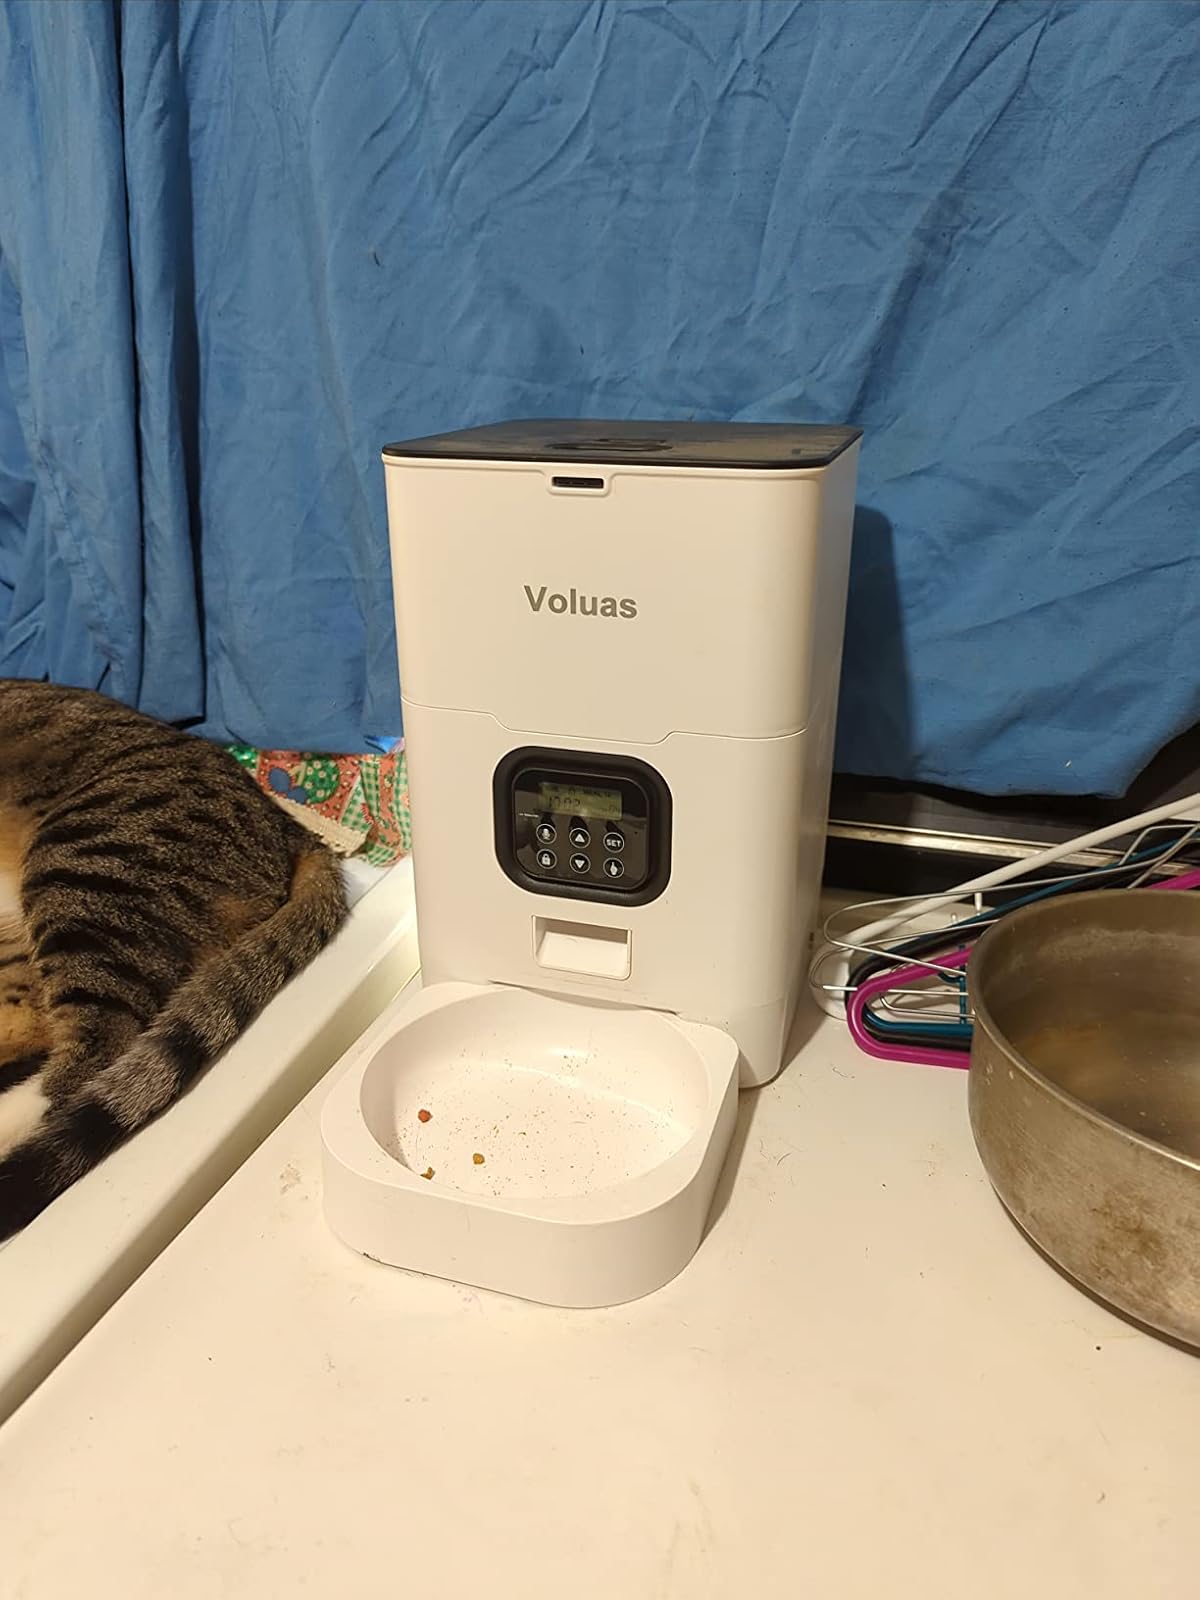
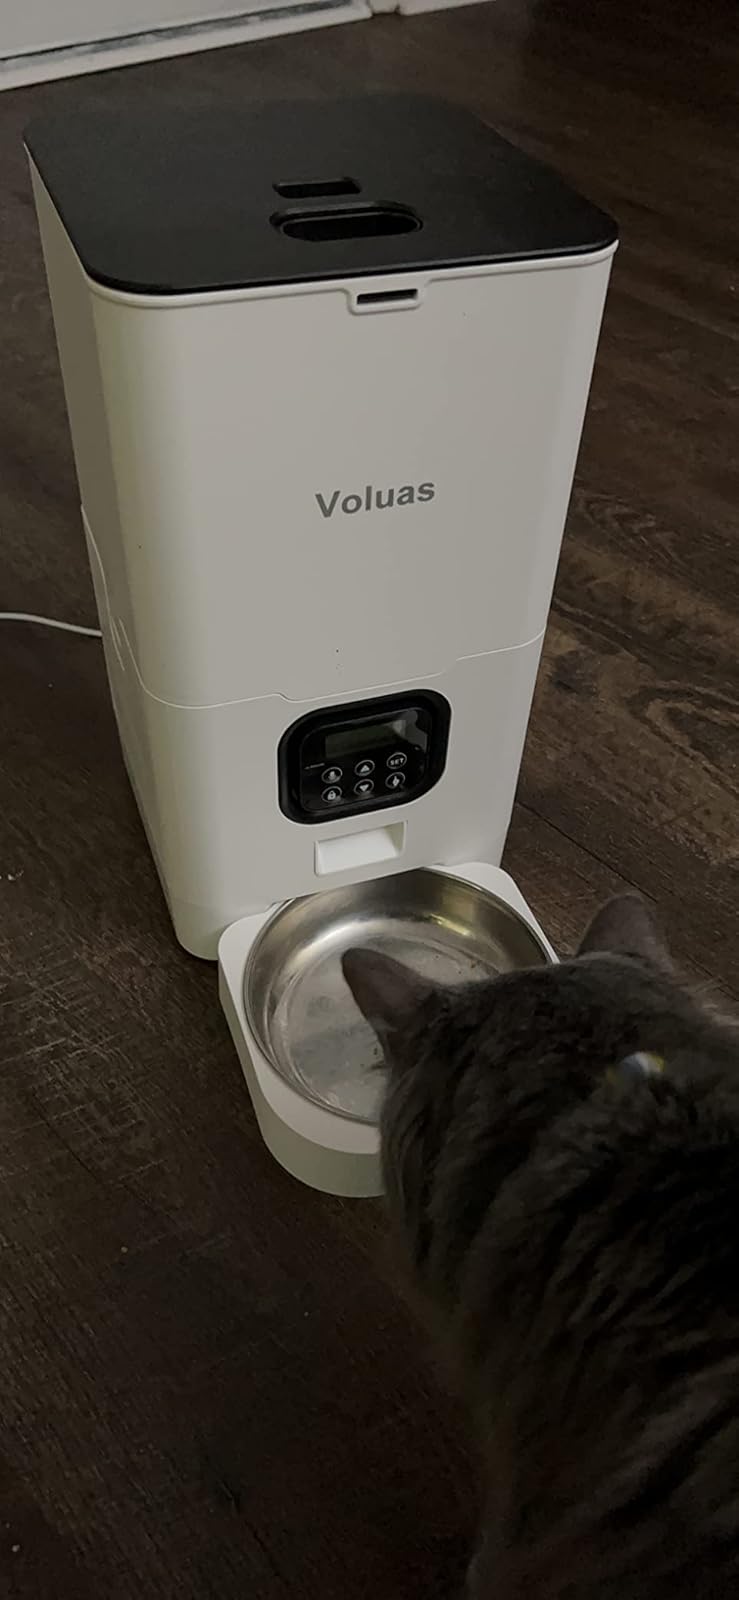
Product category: items_feeder
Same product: yes